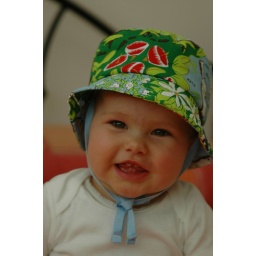
the cat in the hat